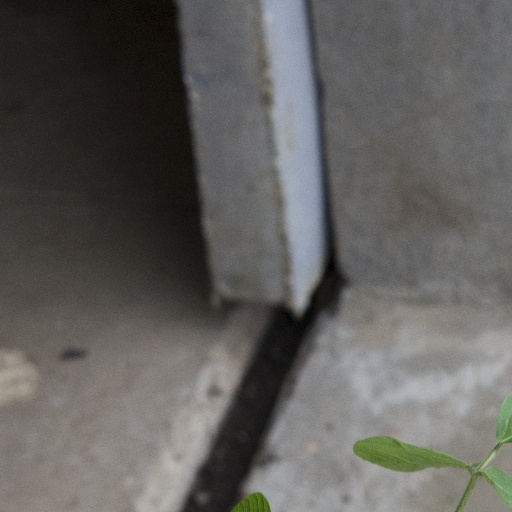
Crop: soybean